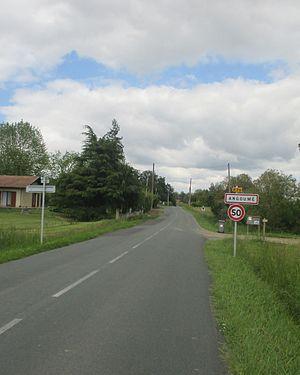
Angoumé est une commune du Sud-Ouest de la France, située dans le département des Landes.